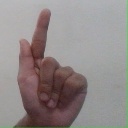
अक्षर: ळ